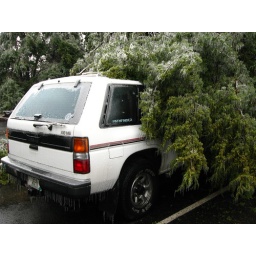
Luke's car being et by a tree